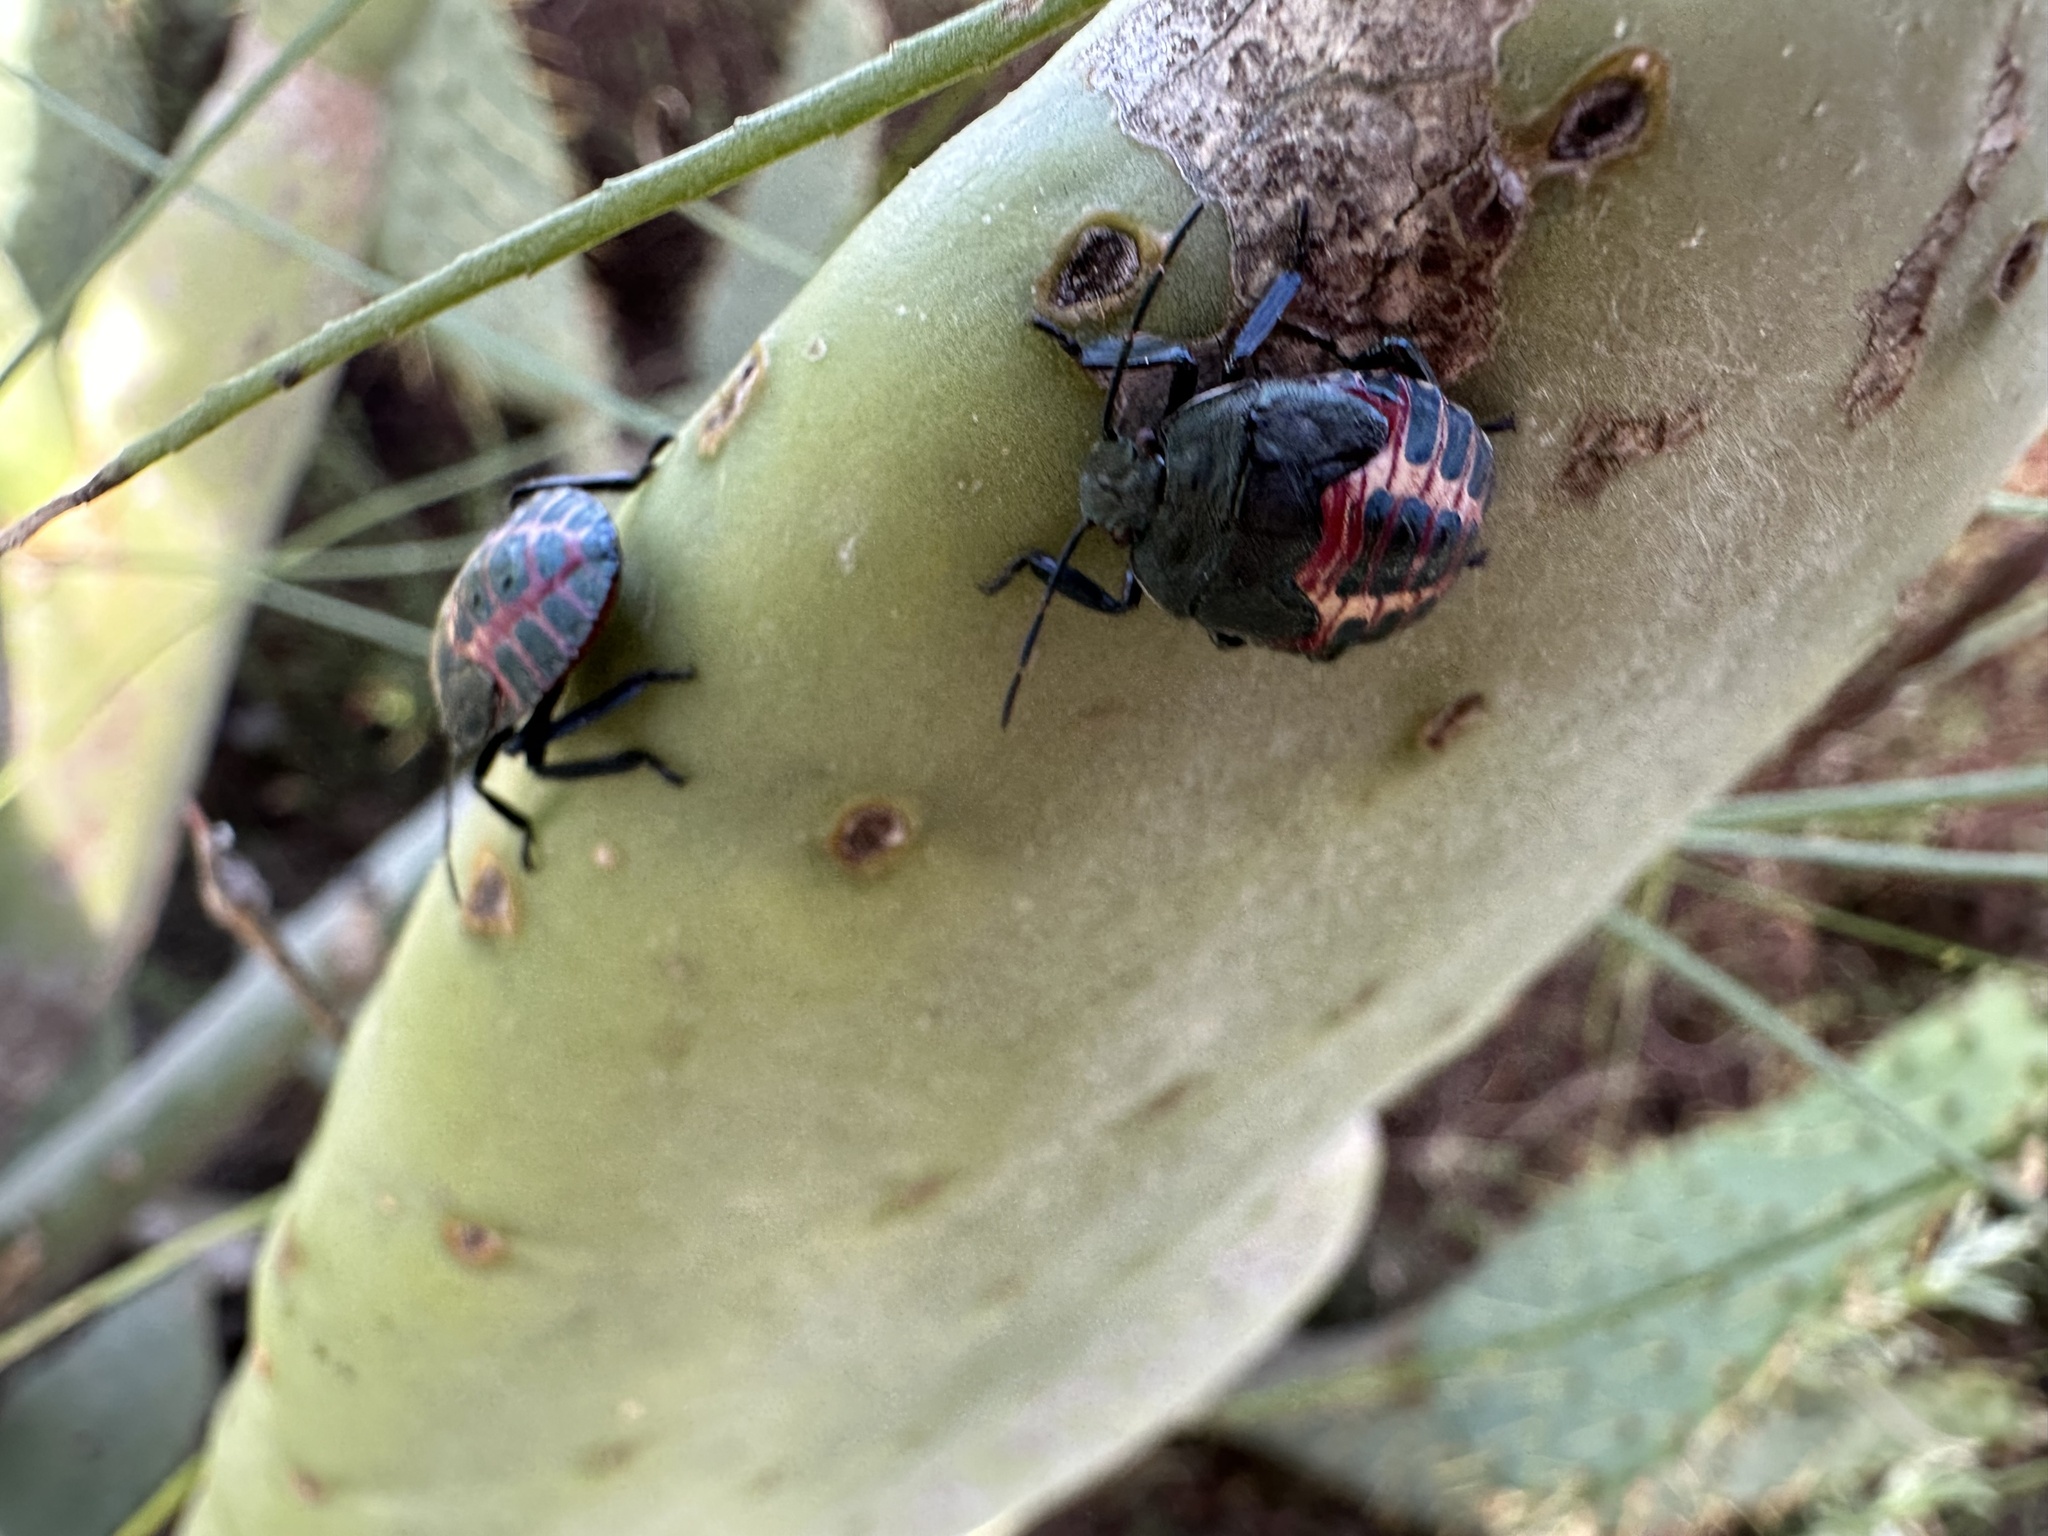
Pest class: stink_bug